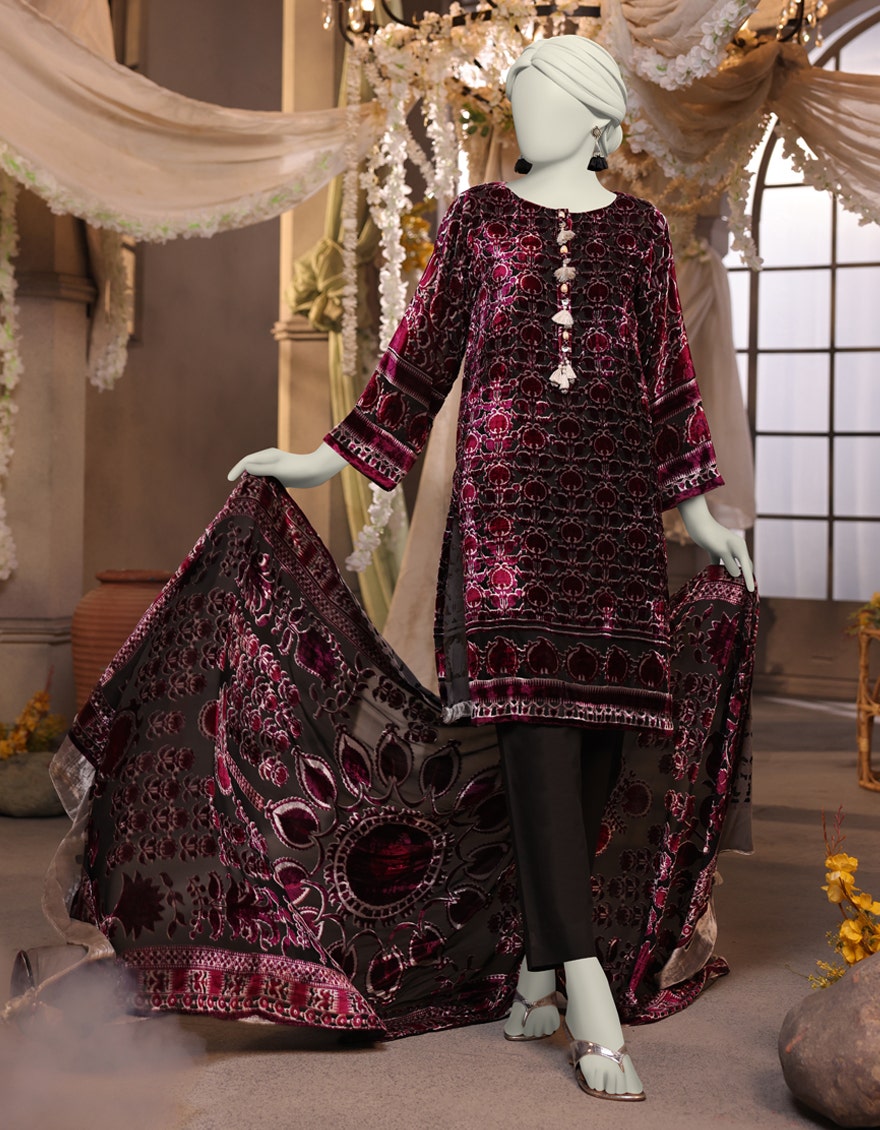
burgundy black velvet three piece suit